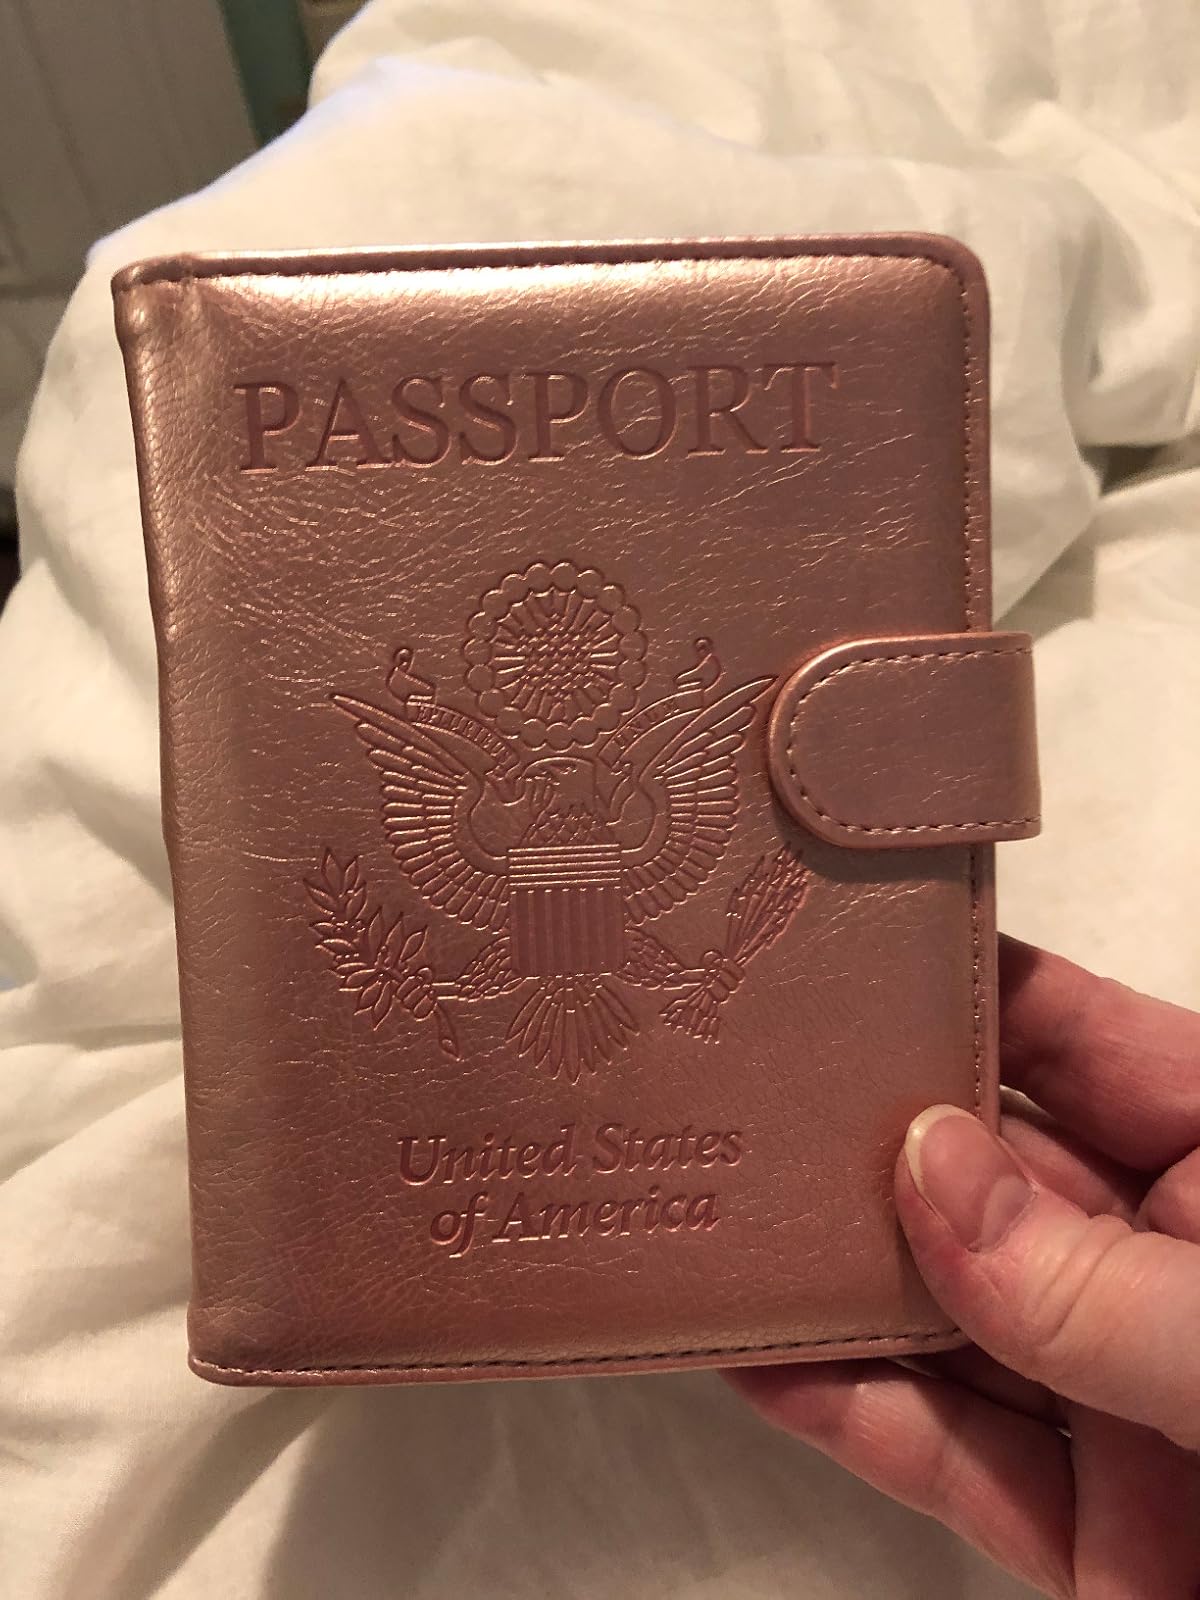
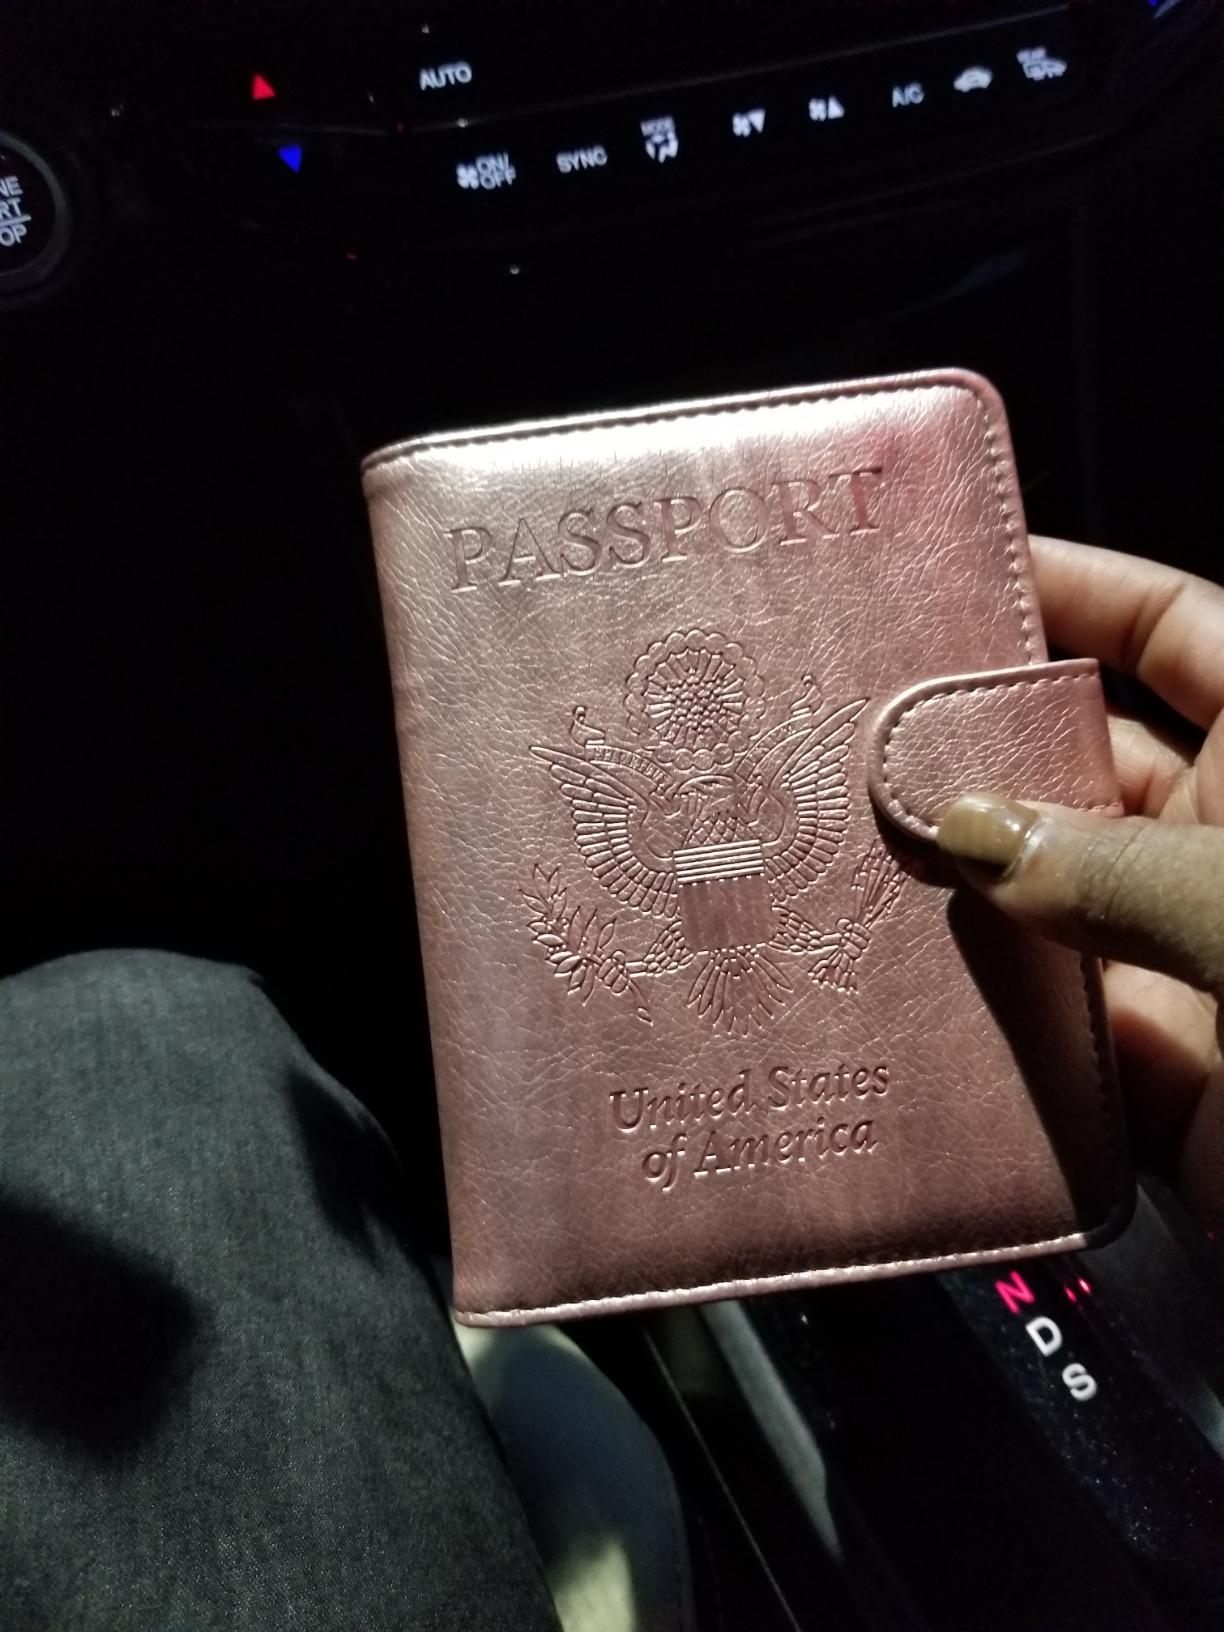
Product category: accessories_wallet
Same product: yes